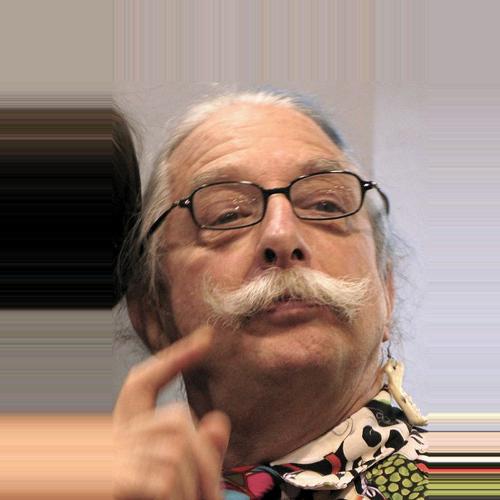
Age: 62